Puget Sound Navy Museum

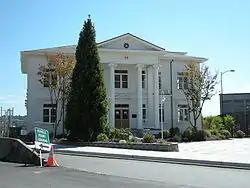

The Puget Sound Navy Museum is an official naval museum located in Bremerton, Washington, United States. The museum is one of the 10 Navy museums that are operated by the Naval History & Heritage Command. It is located near the Washington State Ferries terminal, the Puget Sound Naval Shipyard, and the Bremerton Annex of Naval Base Kitsap. According to the museum website, its mission is "collecting, preserving, and interpreting the naval heritage of the Pacific Northwest for the benefit of the U.S. Navy and general public."